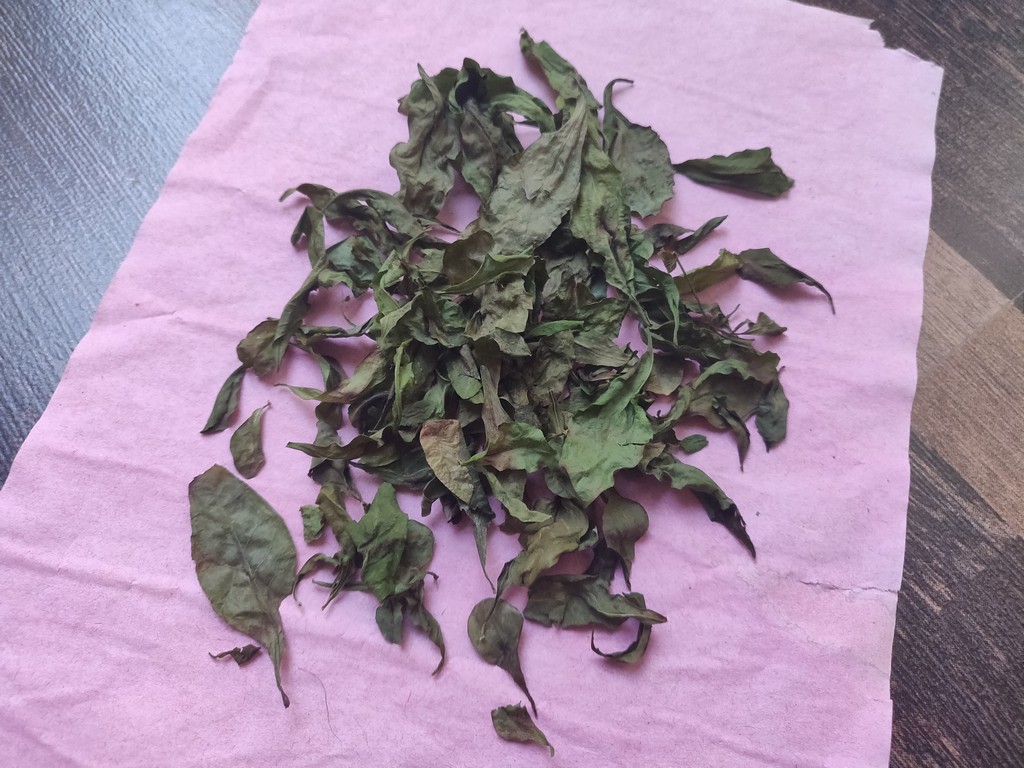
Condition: Dried
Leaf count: multiple
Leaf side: unknown